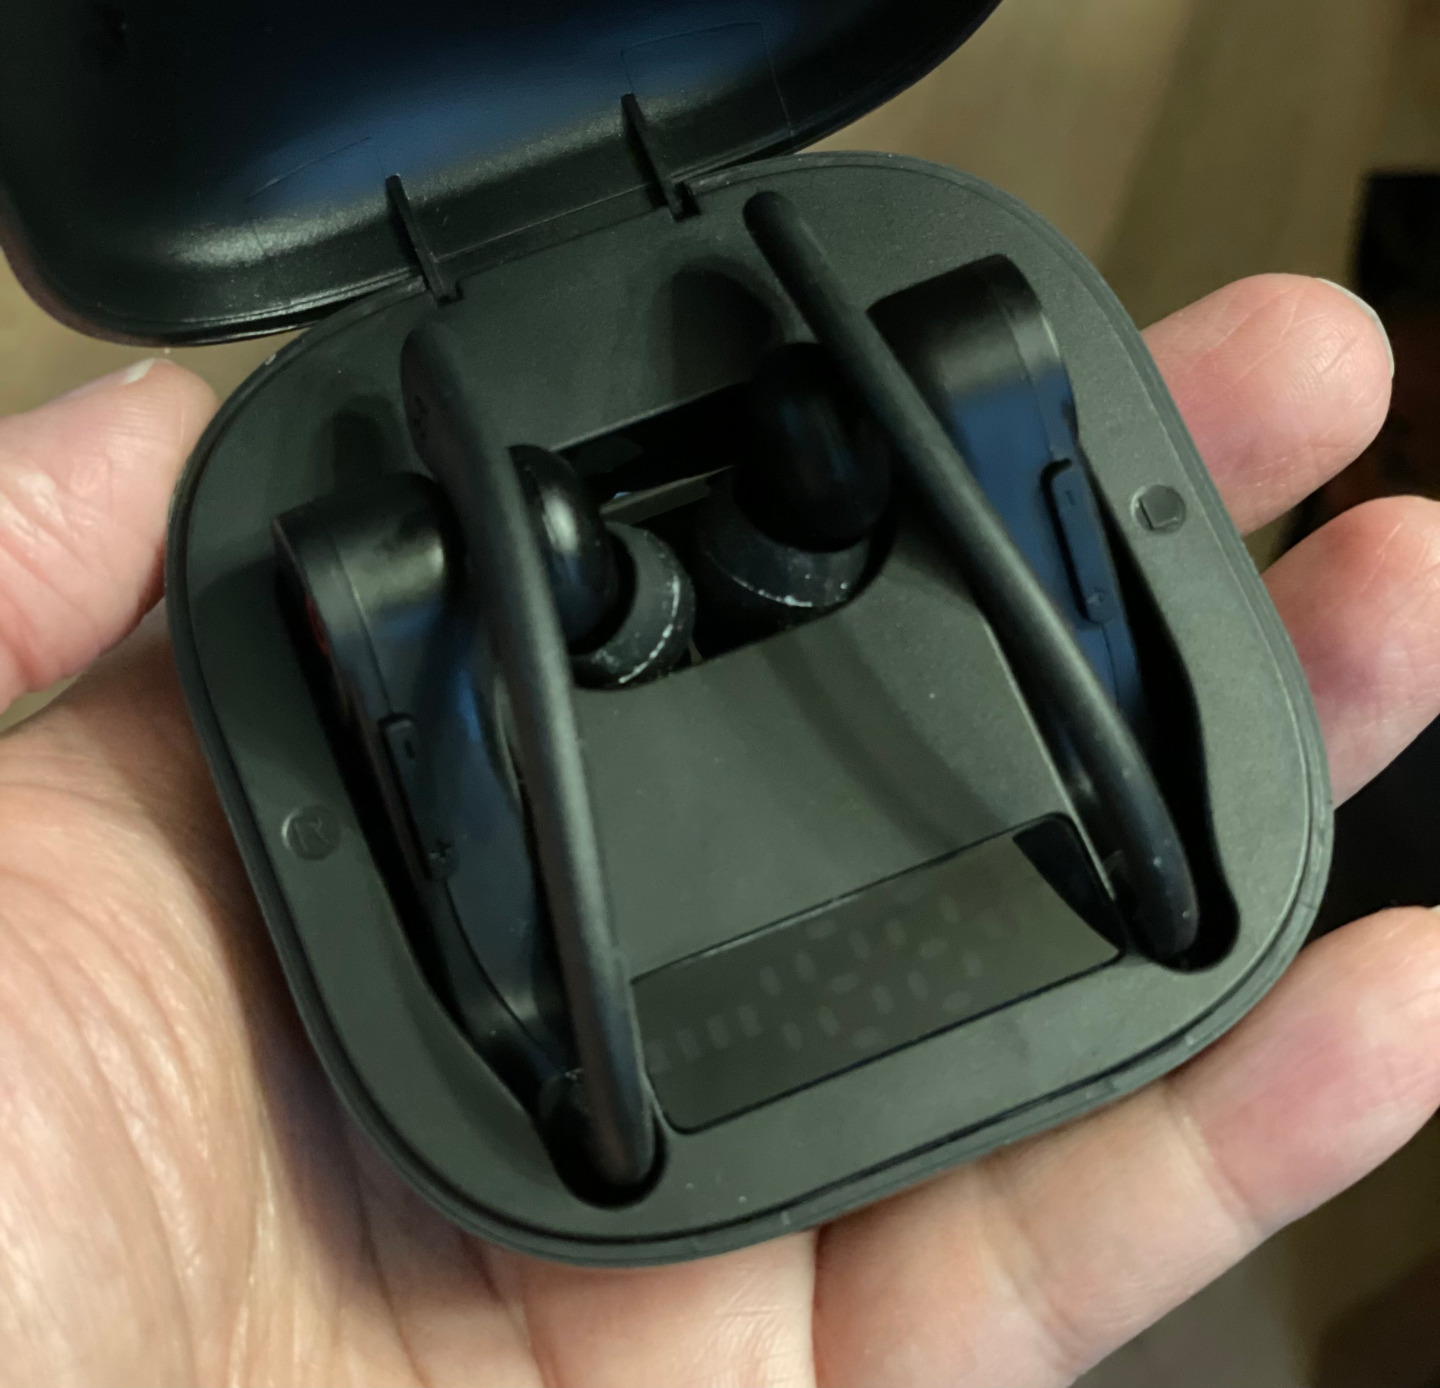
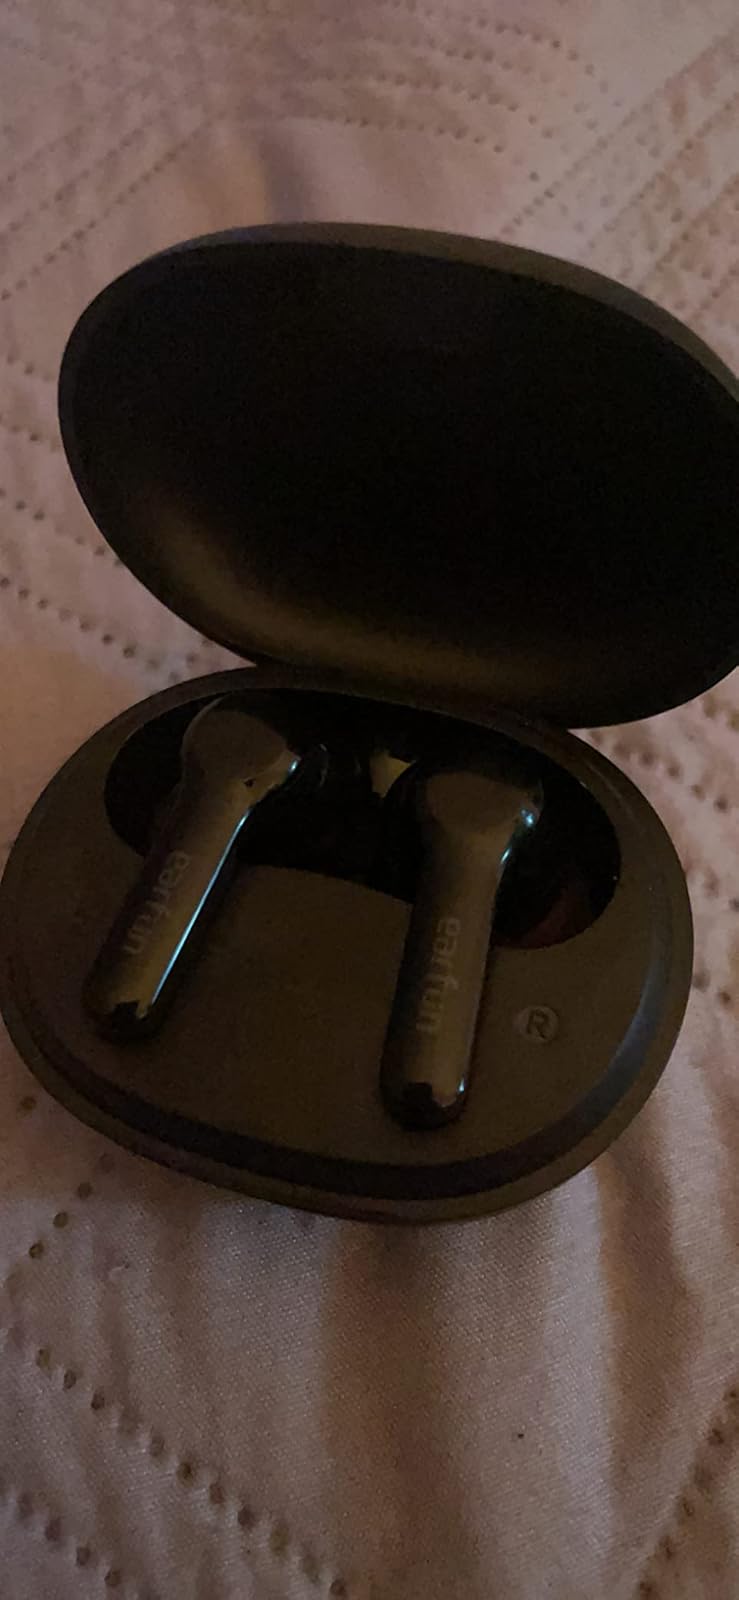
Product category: earbuds
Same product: no